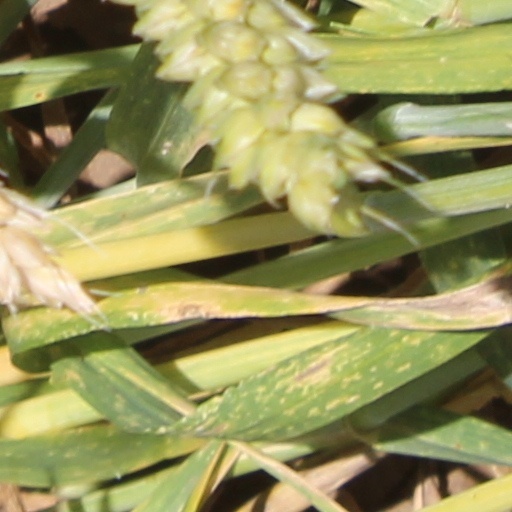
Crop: wheat